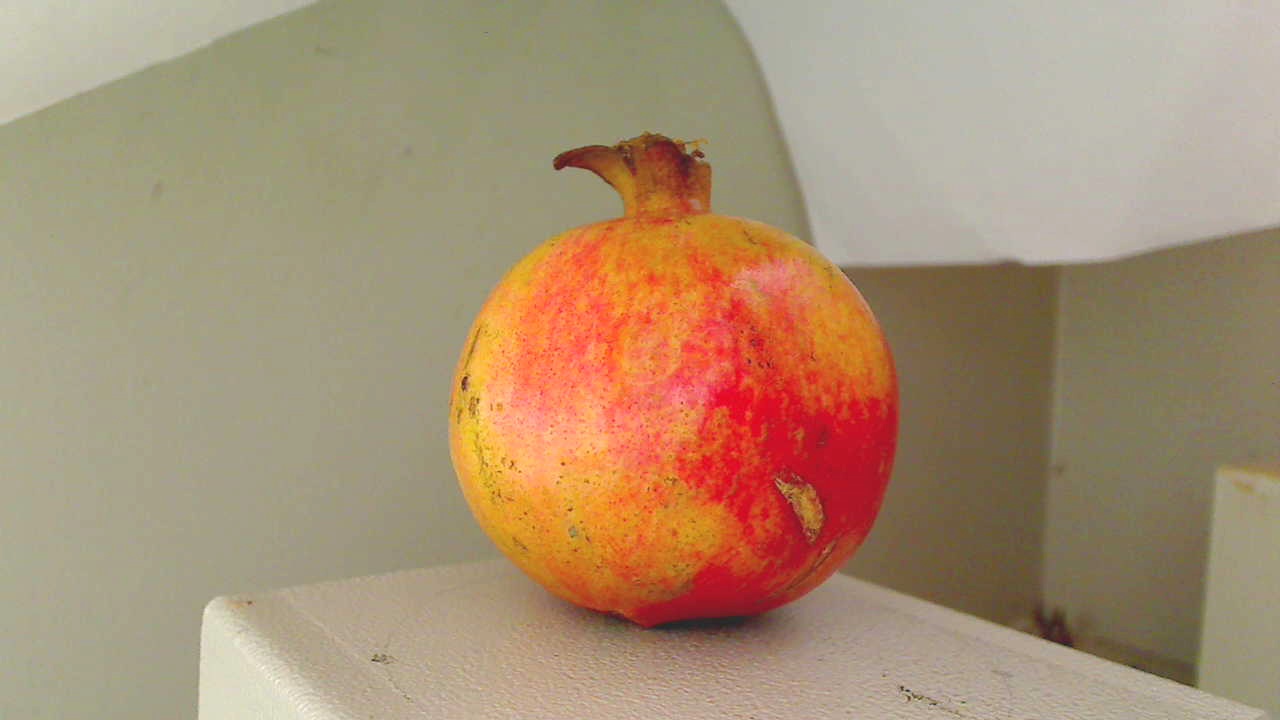
Grade: grade-3
Quality: quality-2